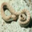
Label: snake